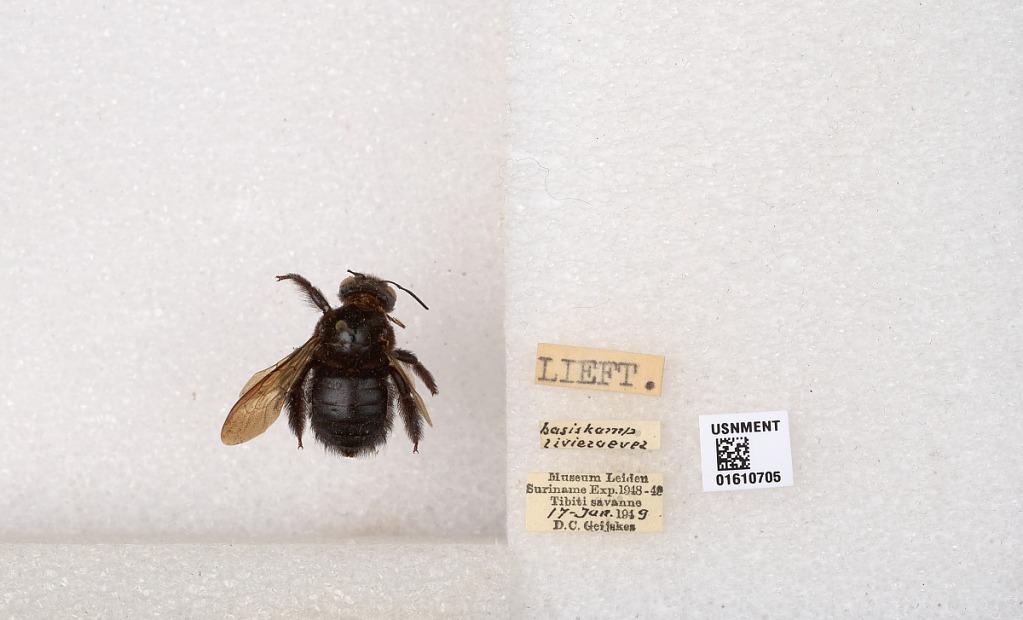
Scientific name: Xylocopa (Neoxylocopa) aeneipennis (De Geer)
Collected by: D. Geijskes
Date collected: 1949-6-17
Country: Suriname
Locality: Tibiti savanne, basiskamp liviezuevez
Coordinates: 4.0787, -56.0305